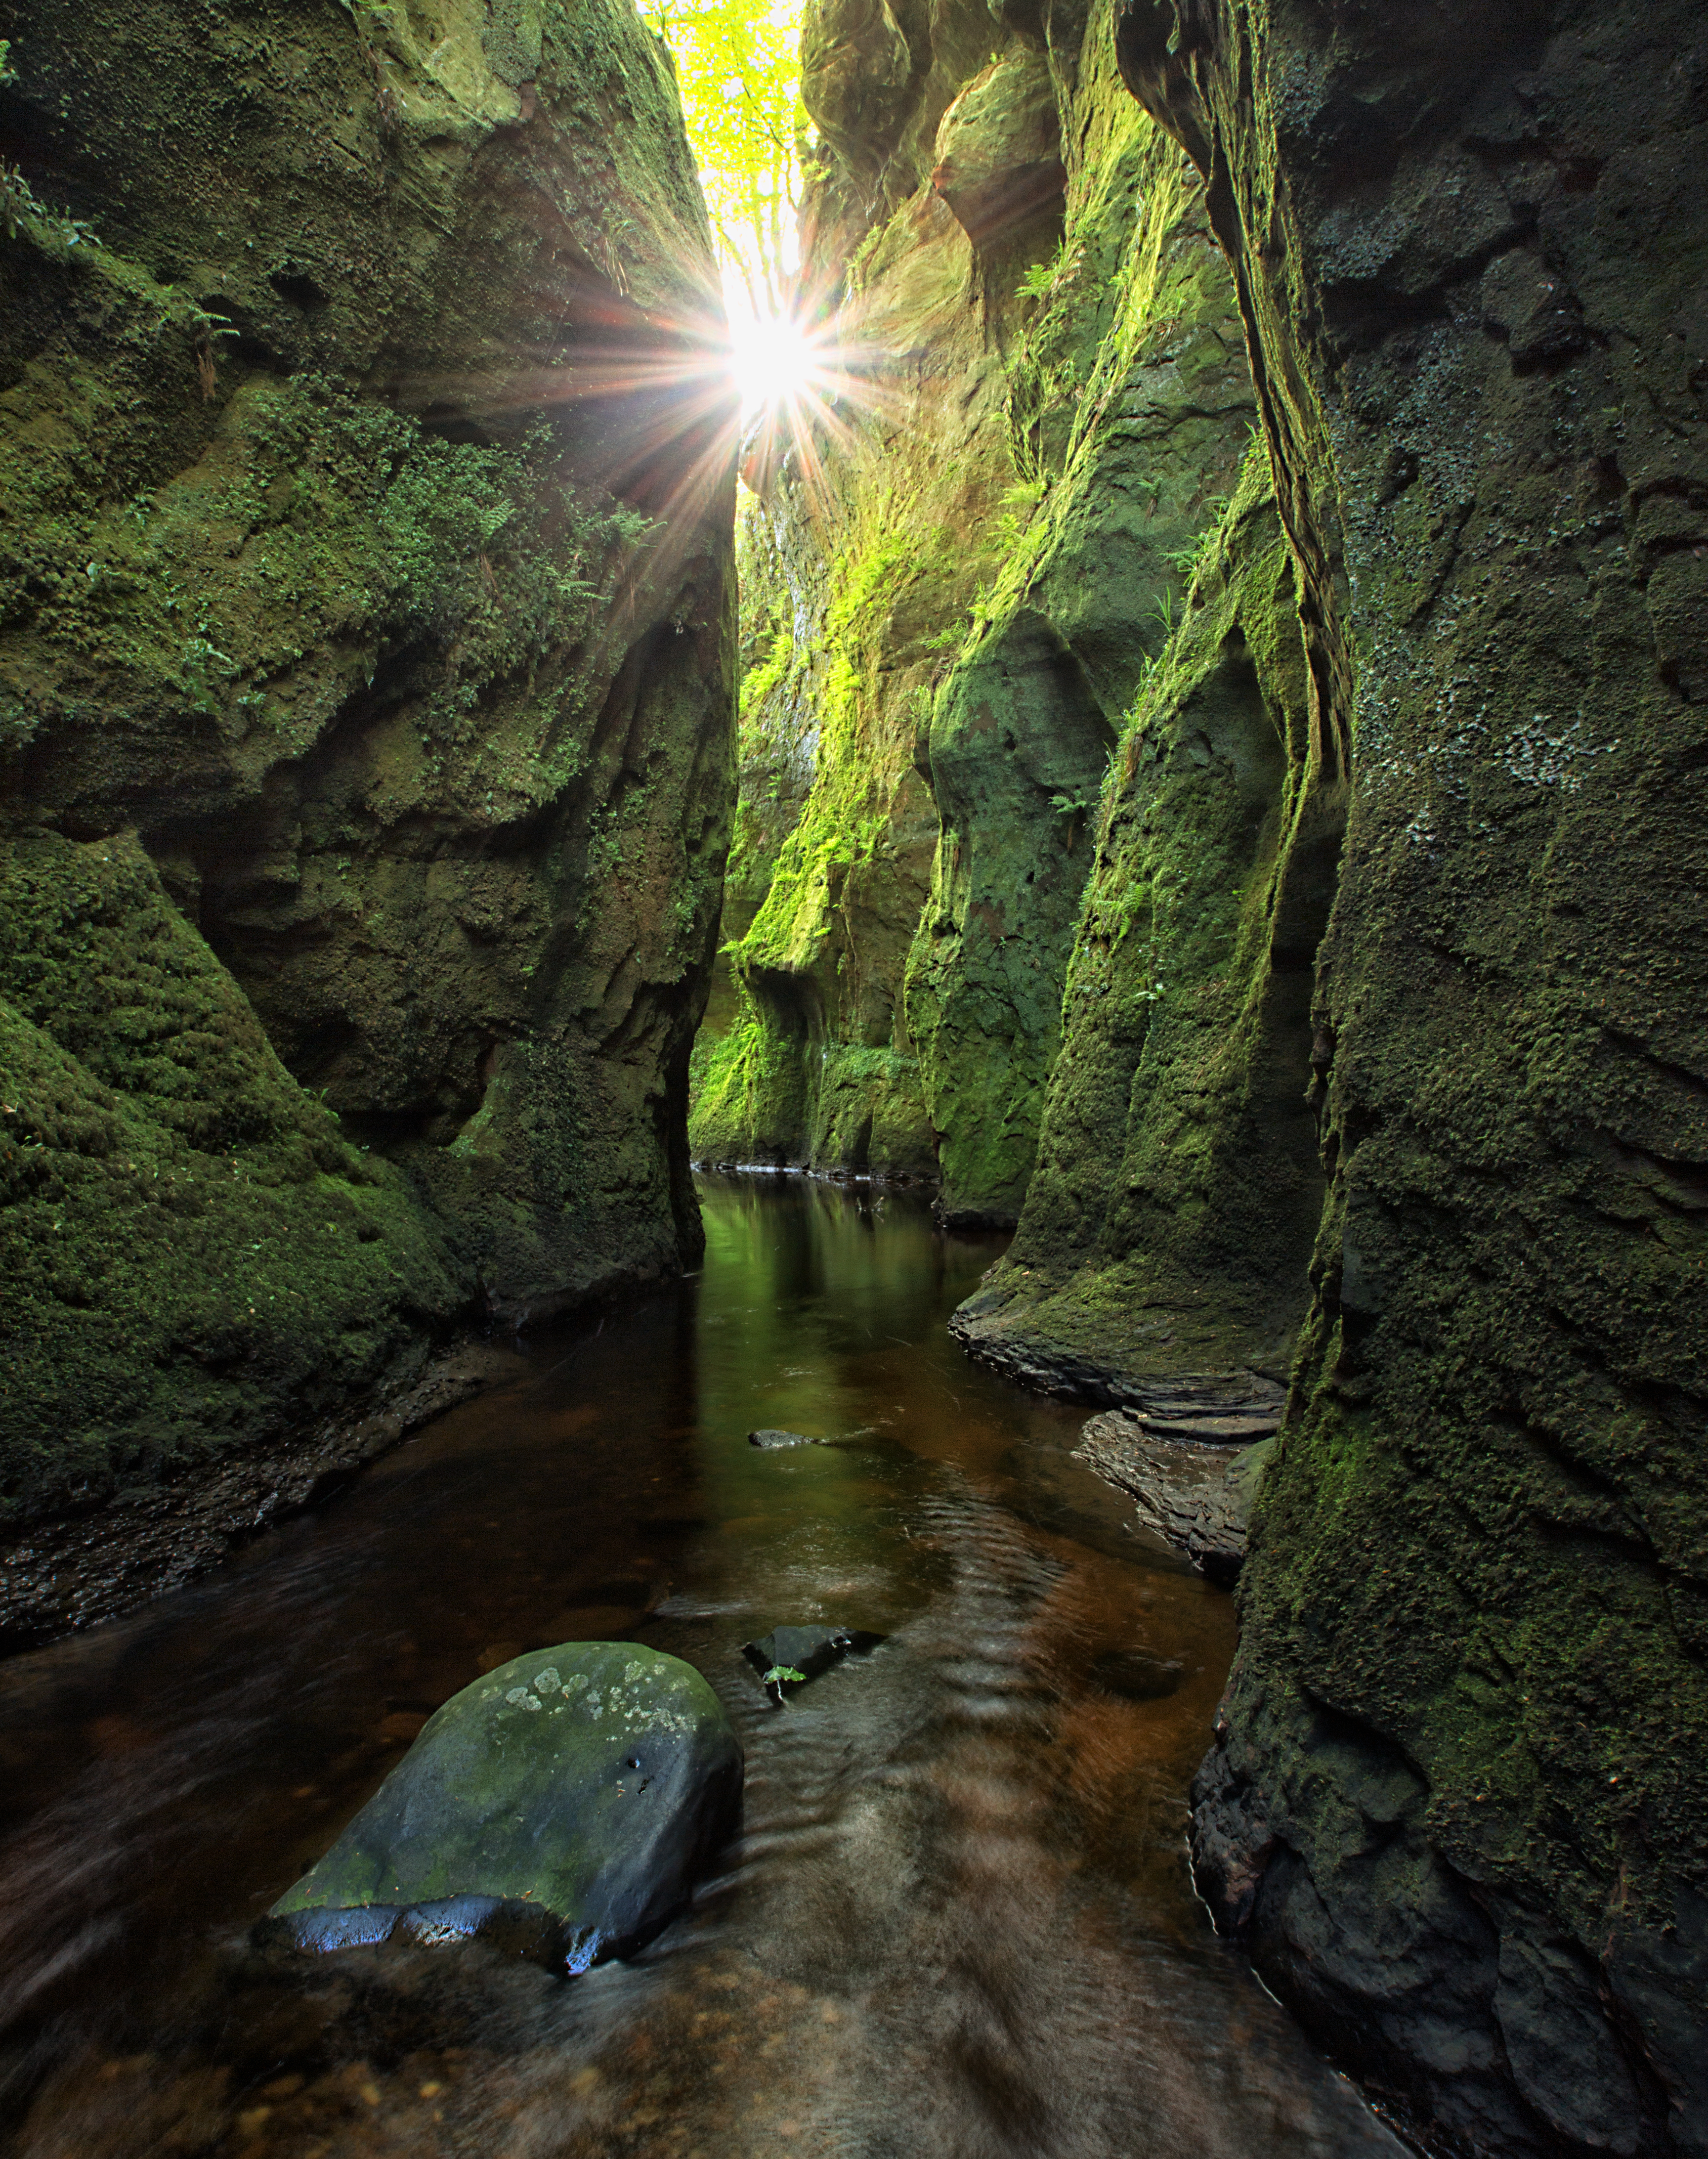
nature, forest, waterfall, sunlight, formation, stream, cave, green, jungle, rainforest, ravine, scotland, woodland, water feature, finnichgorge, devilspulpit, landform, geographical feature